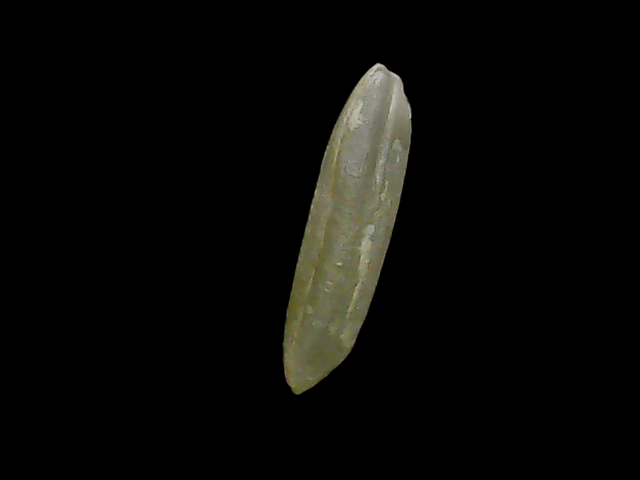
Rice variety: Binadhan19